Langton Dock Branch

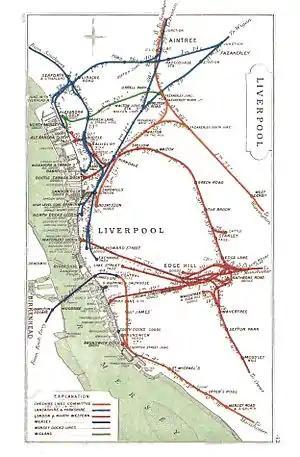
A 1909 map showing the branch

The Langton Branch was built in 1885 by the Midland Railway. This branch went from the Cheshire Lines Committee's North Liverpool Extension Line at Fazakerley Junction to Langton Goods station, with a spur to North Mersey Goods. A second short spur, the Linacre Gas Works Branch, which was added later, ran from the Langton Branch Junction.